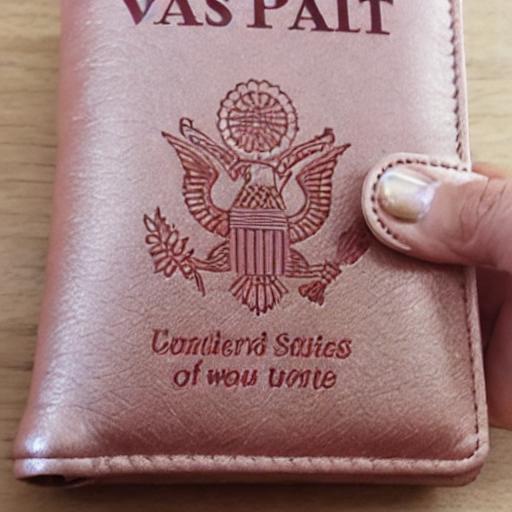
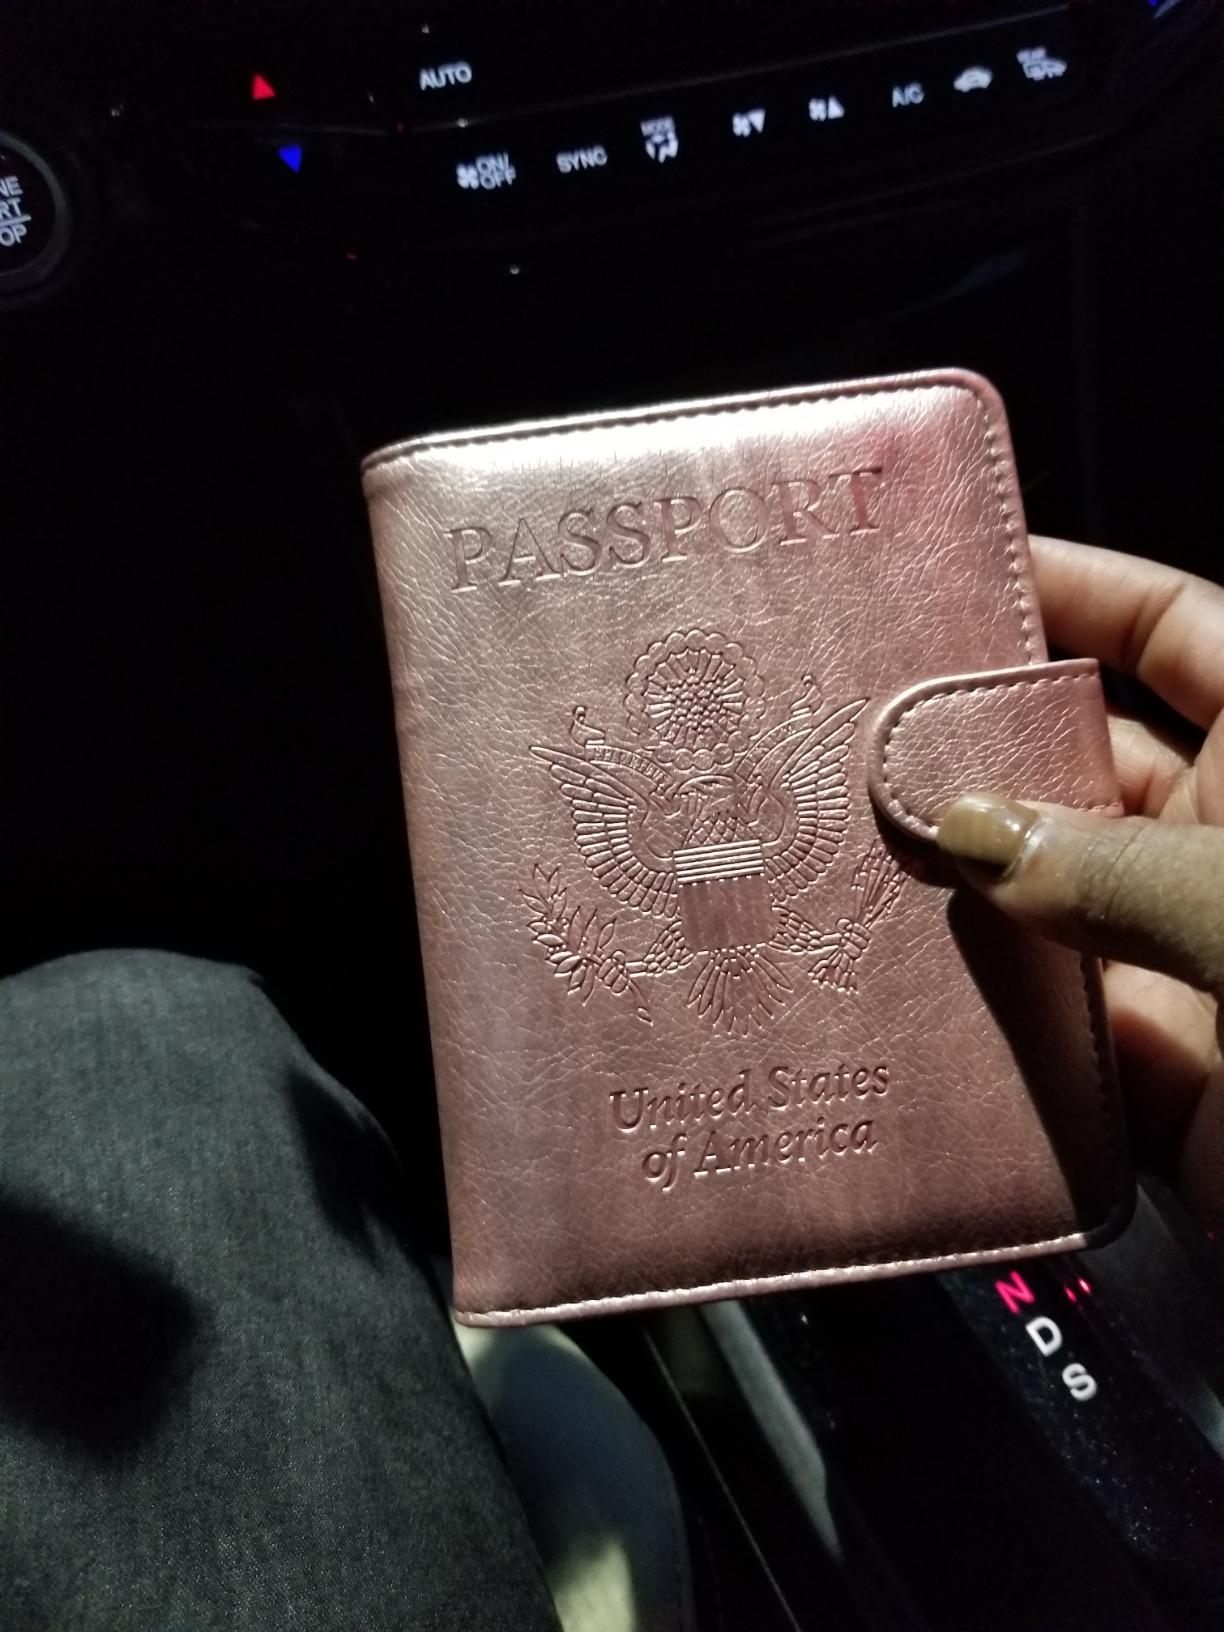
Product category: accessories_wallet
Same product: no